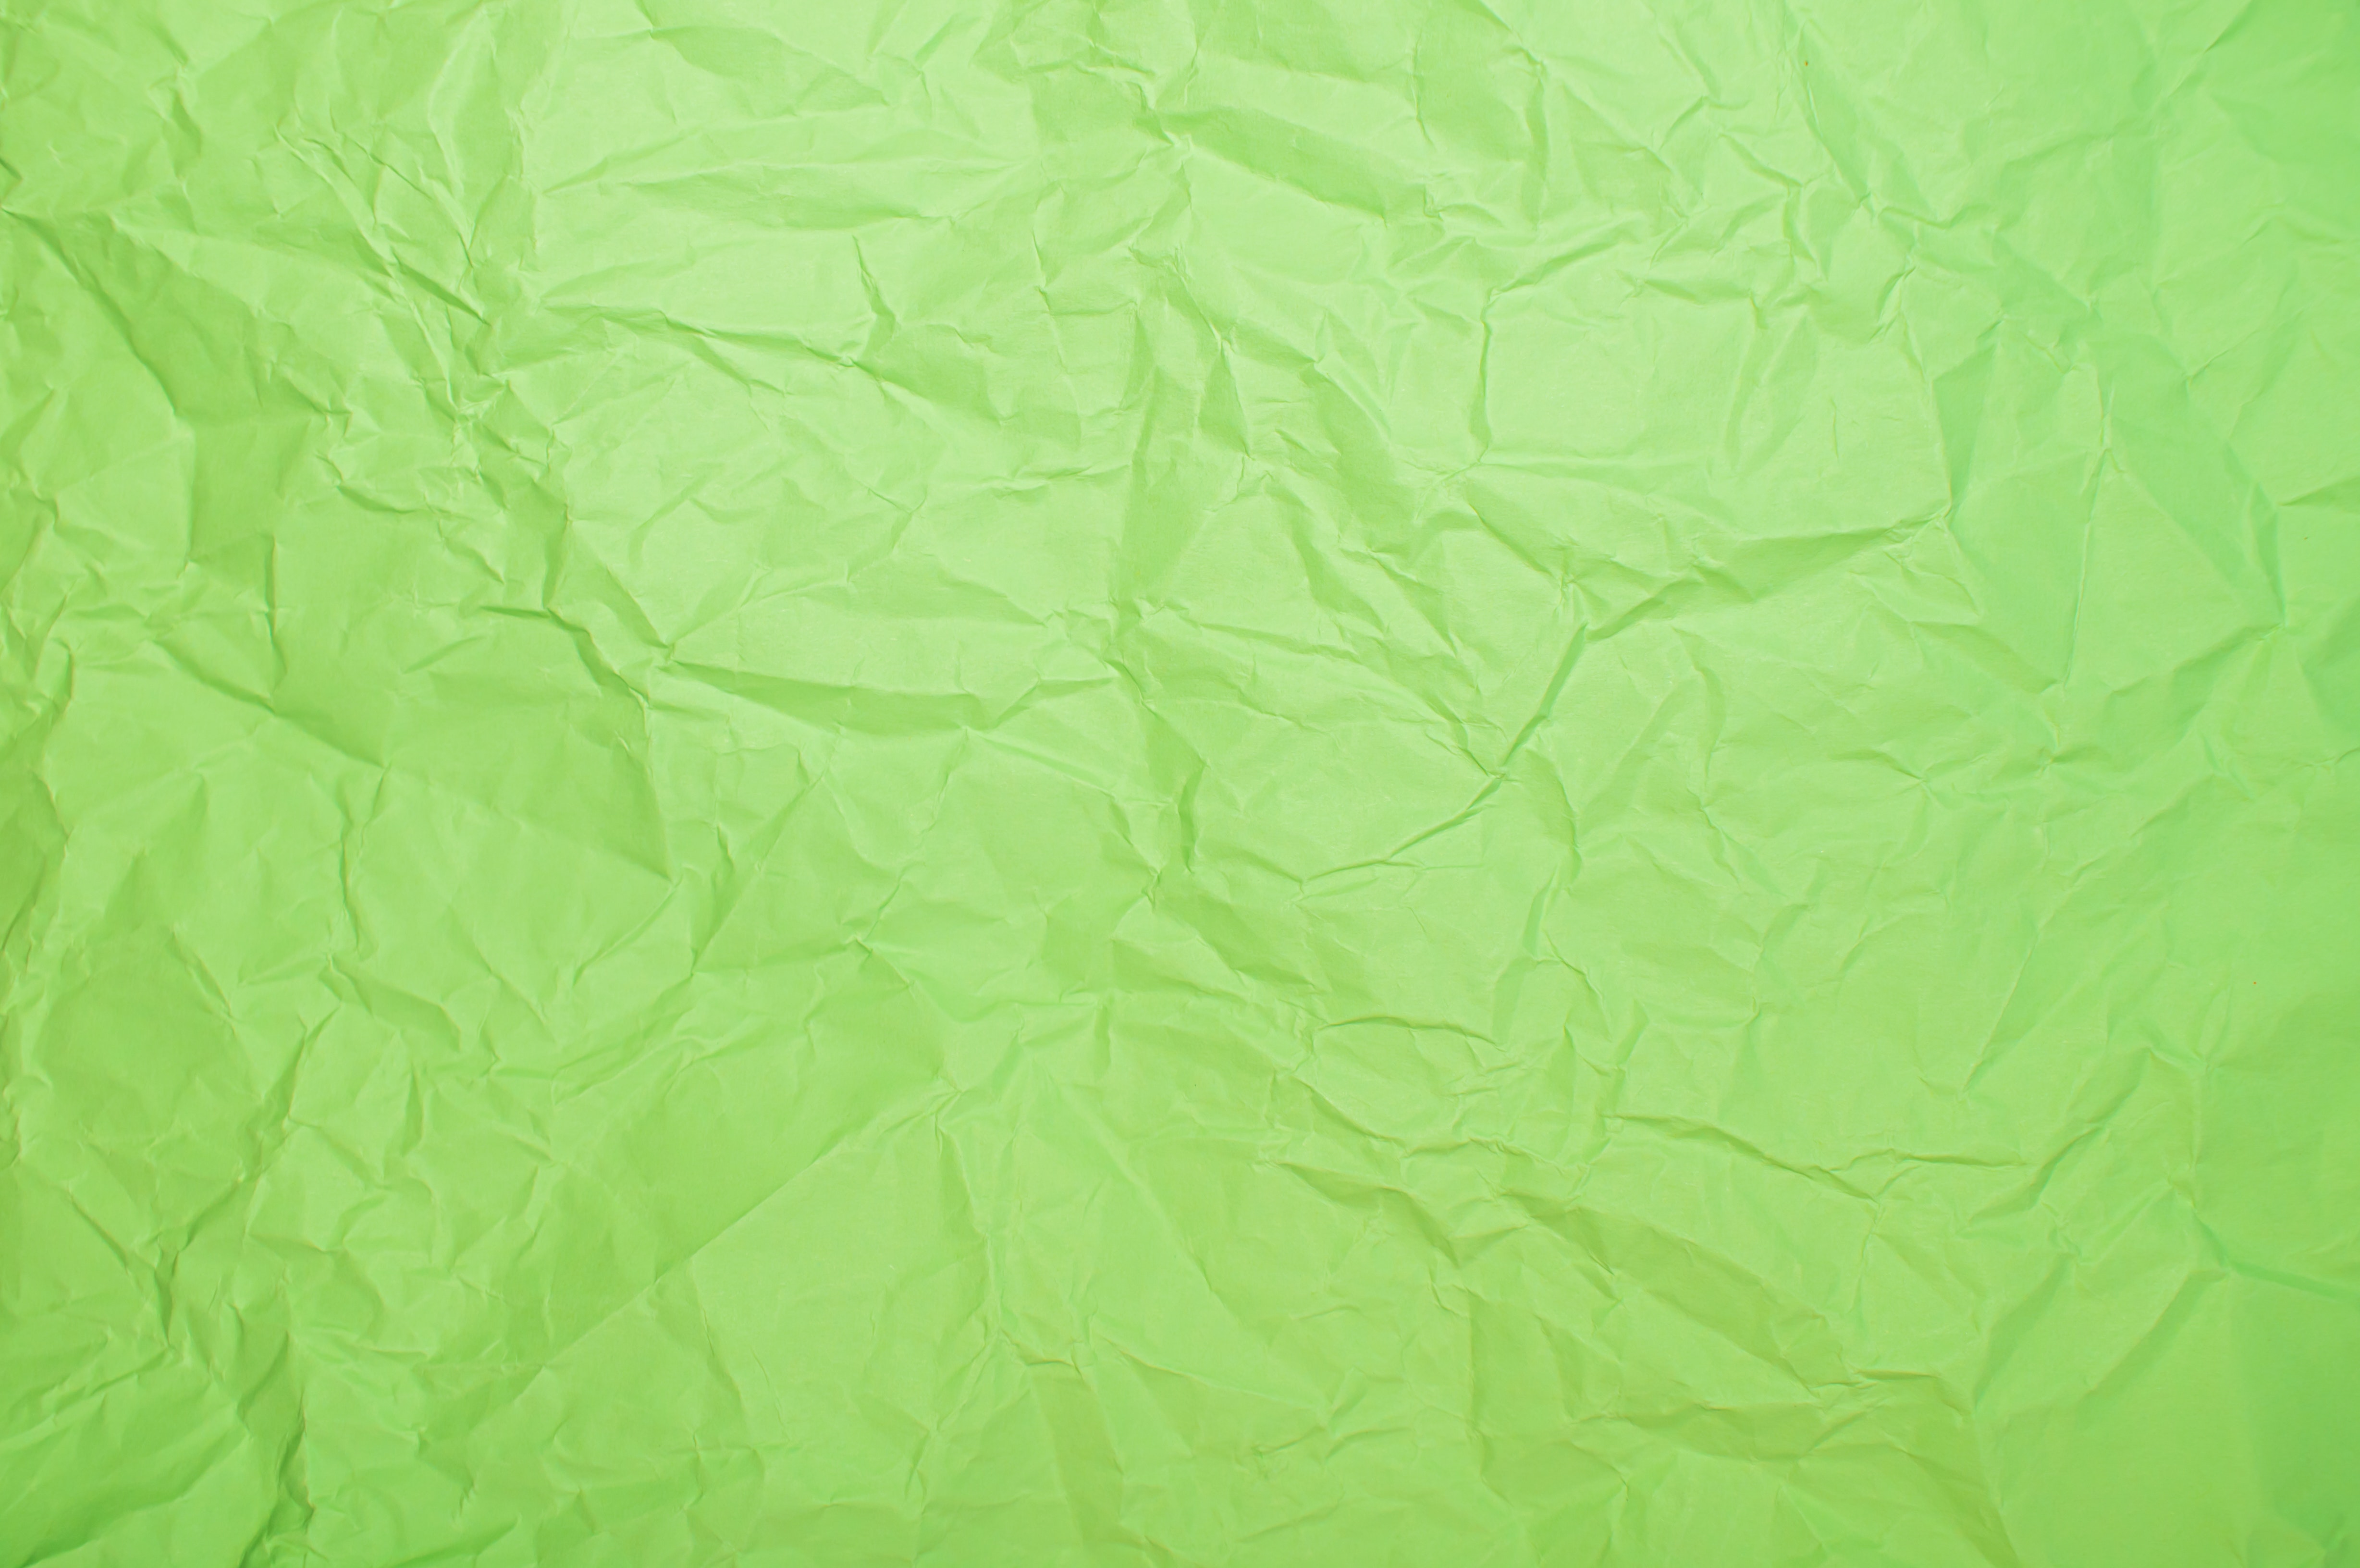
art, grass, Tints and shades, pattern, tree, rectangle, visual arts, plant, Transparent material, linens, wallpaper, peach, drawing, twig, annual plant